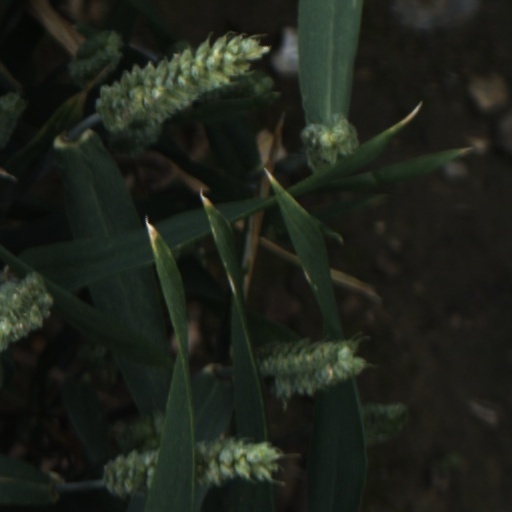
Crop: wheat